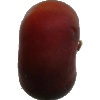
Label: Nectarine Flat 1